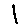
Label: 1